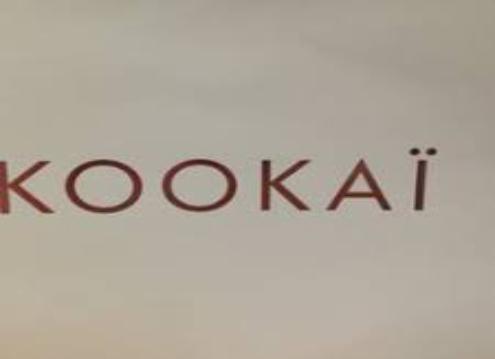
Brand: Kookai
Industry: Clothes